Patrick van Deurzen

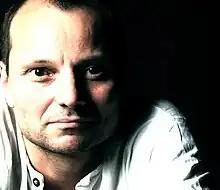
Patrick van Deurzen

Patrick van Deurzen (Eindhoven, 27 January 1964) is a Dutch composer.